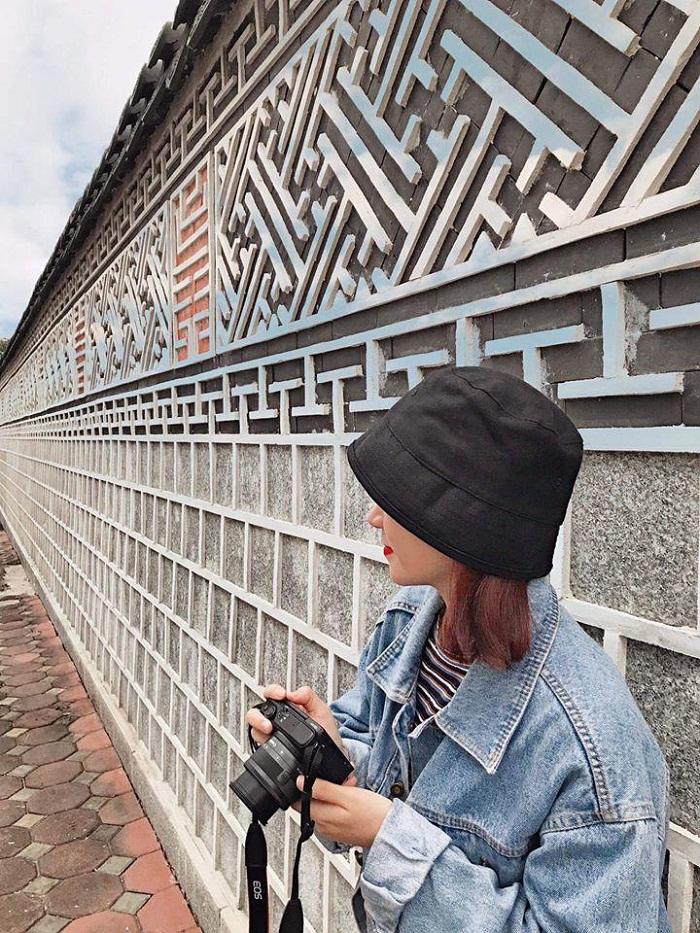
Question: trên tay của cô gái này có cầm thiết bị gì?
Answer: máy ảnh